Passive immunity

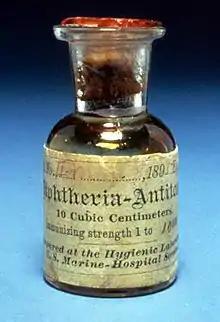
A vial of diphtheria antitoxin, dated 1895

In 1888 Emile Roux and Alexandre Yersin showed that the clinical effects of diphtheria were caused by diphtheria toxin and, following the 1890 discovery of an antitoxin-based immunity to diphtheria and tetanus by Emil Adolf von Behring and Kitasato Shibasaburō, antitoxin became the first major success of modern therapeutic immunology. Shibasaburo and von Behring immunized guinea pigs with the blood products from animals that had recovered from diphtheria and realized that the same process of heat treating blood products of other animals could treat humans with diphtheria. By 1896, the introduction of diphtheria antitoxin was hailed as "the most important advance of the [19th] Century in the medical treatment of acute infective disease".